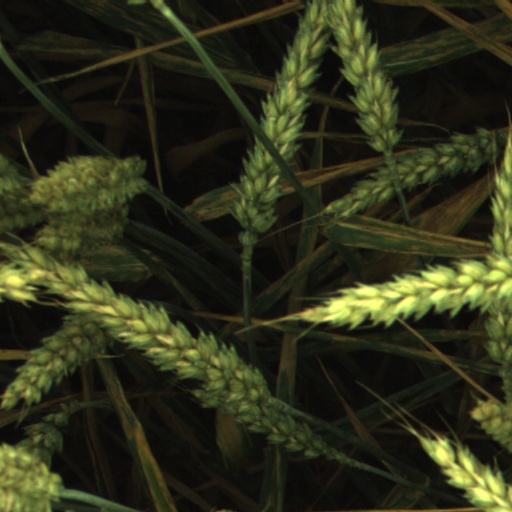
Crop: wheat